Sachein

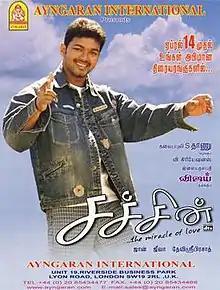
Theatrical release poster

Sachein is a 2005 Indian Tamil-language romantic comedy film directed by John Mahendran and produced by Kalaipuli S. Thanu. The film stars Vijay in the titular role, alongside Genelia, Bipasha Basu, Vadivelu, Santhanam and Raghuvaran. It is an adaptation of Mahendran's 2002 Telugu film "Neetho" with minor changes and marked the Tamil debut of Bipasha. The score and soundtrack d by Devi Sri Prasad.